Hemangioma

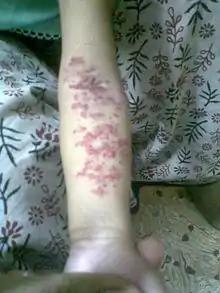
Hemangioma on a child's arm.

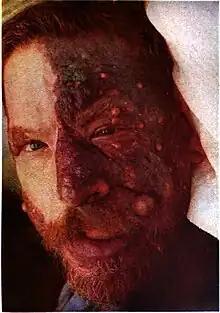
Hemangioma covering half of the face, including the lips and the tongue

Hemangiomas are benign (noncancerous) vascular tumors, and many different types occur. The correct terminology for these hemangioma types is constantly being updated by the International Society for the Study of Vascular Anomalies (ISSVA). The most common are infantile hemangiomas, and congenital hemangiomas.